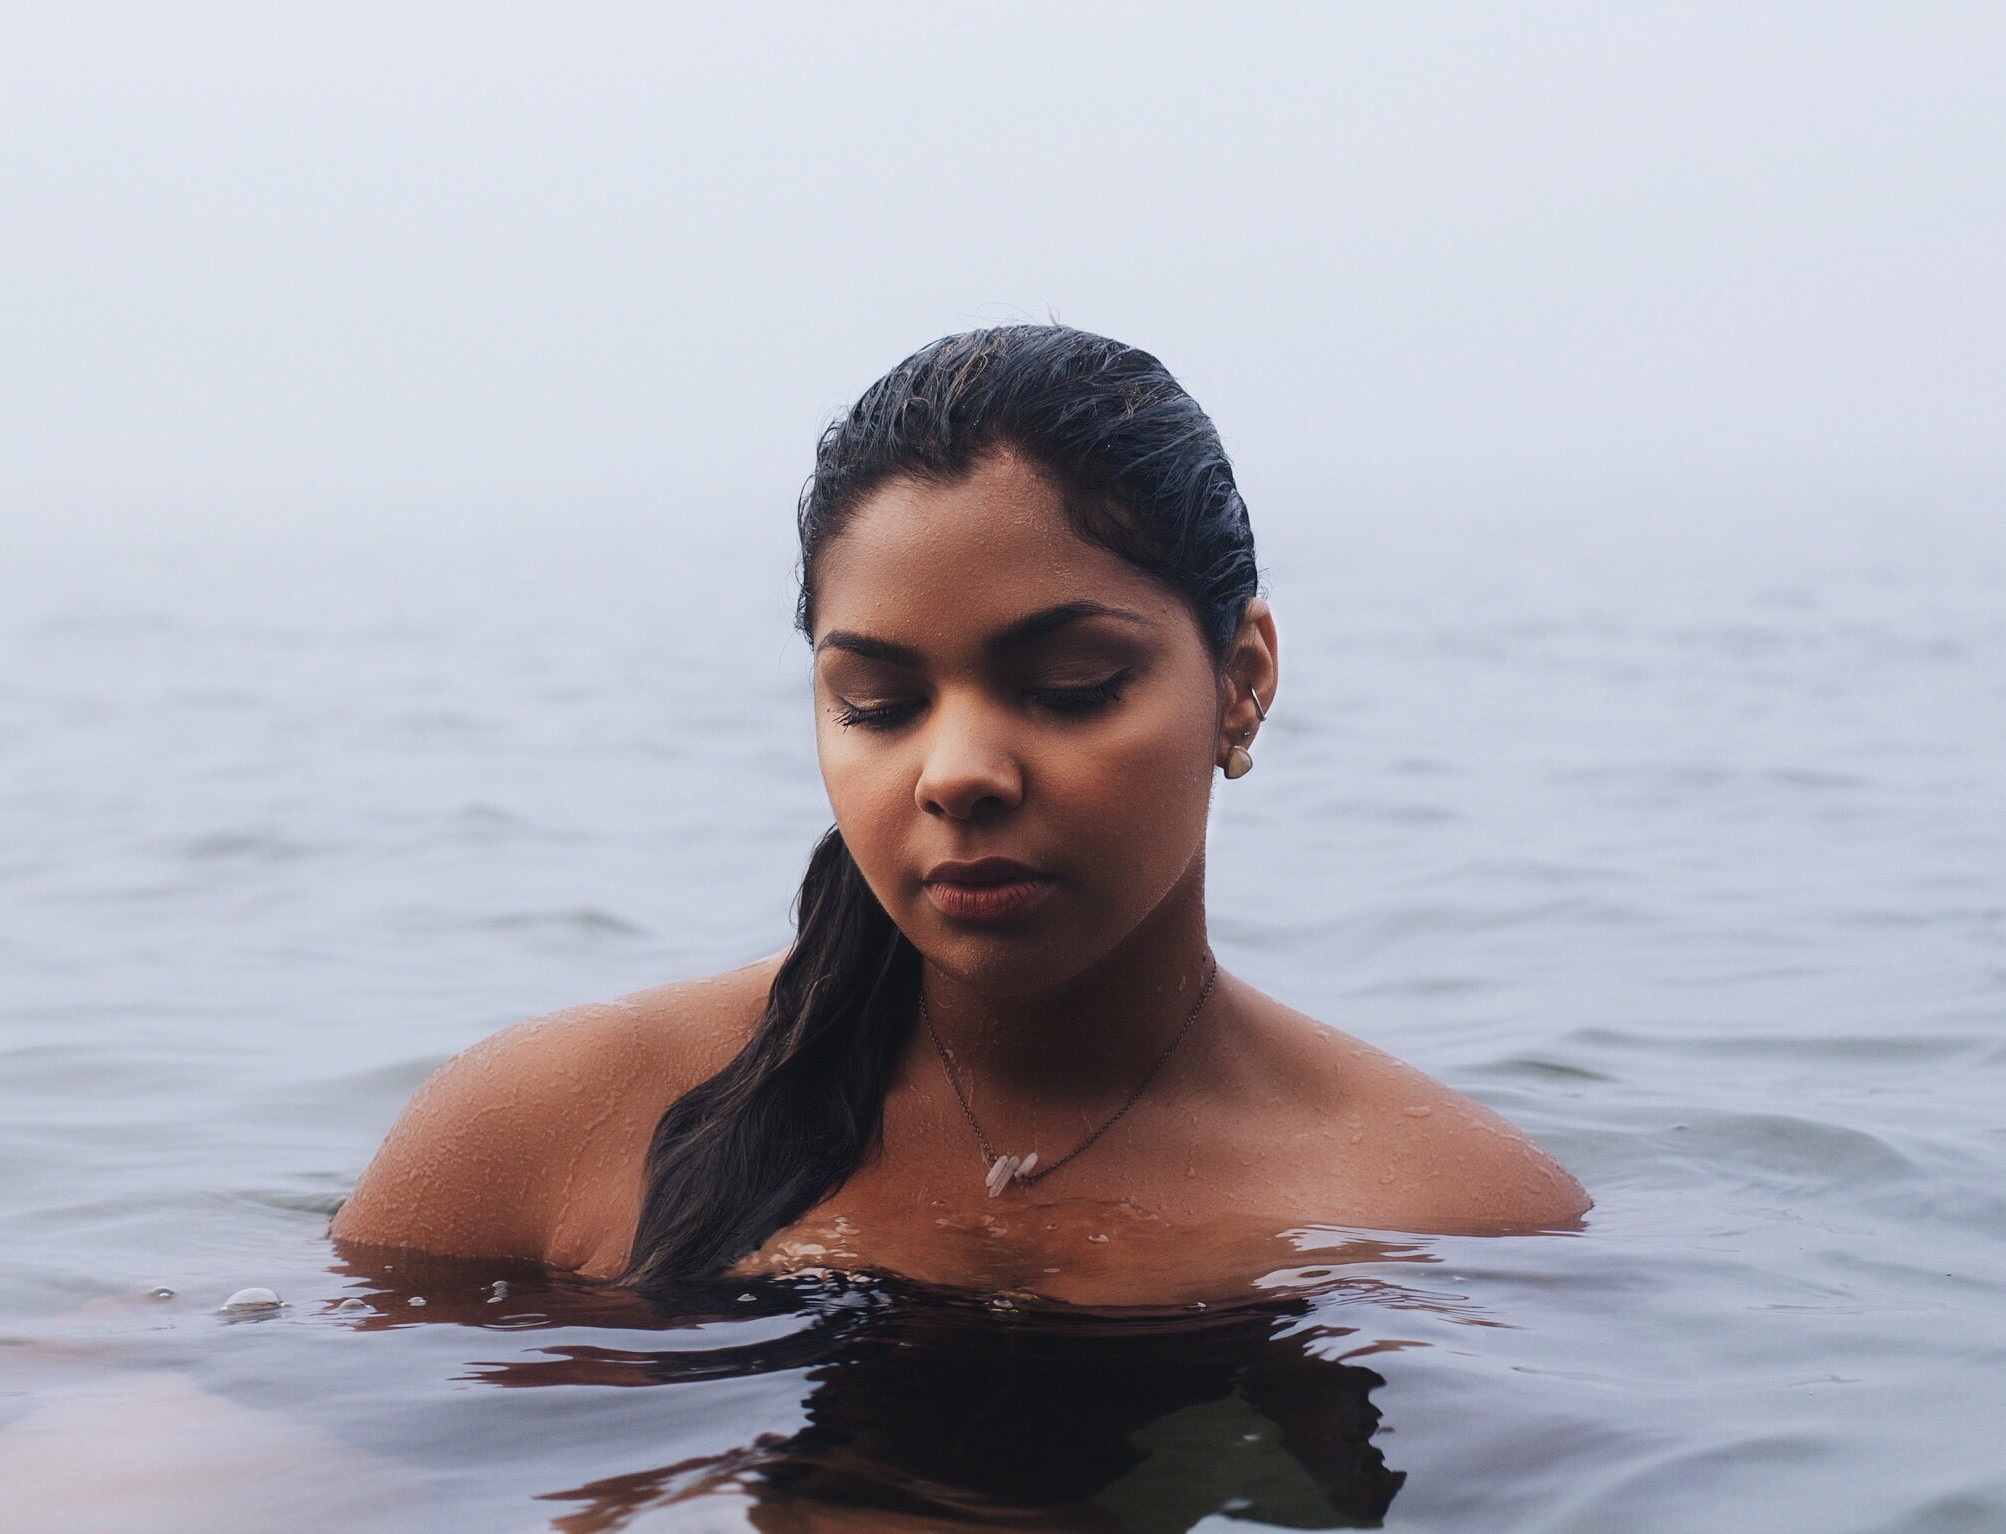
sea, water, person, girl, woman, hair, male, leg, model, sitting, fashion, clothing, lady, muscle, human body, face, dress, photograph, beauty, abdomen, photo shoot, human positions